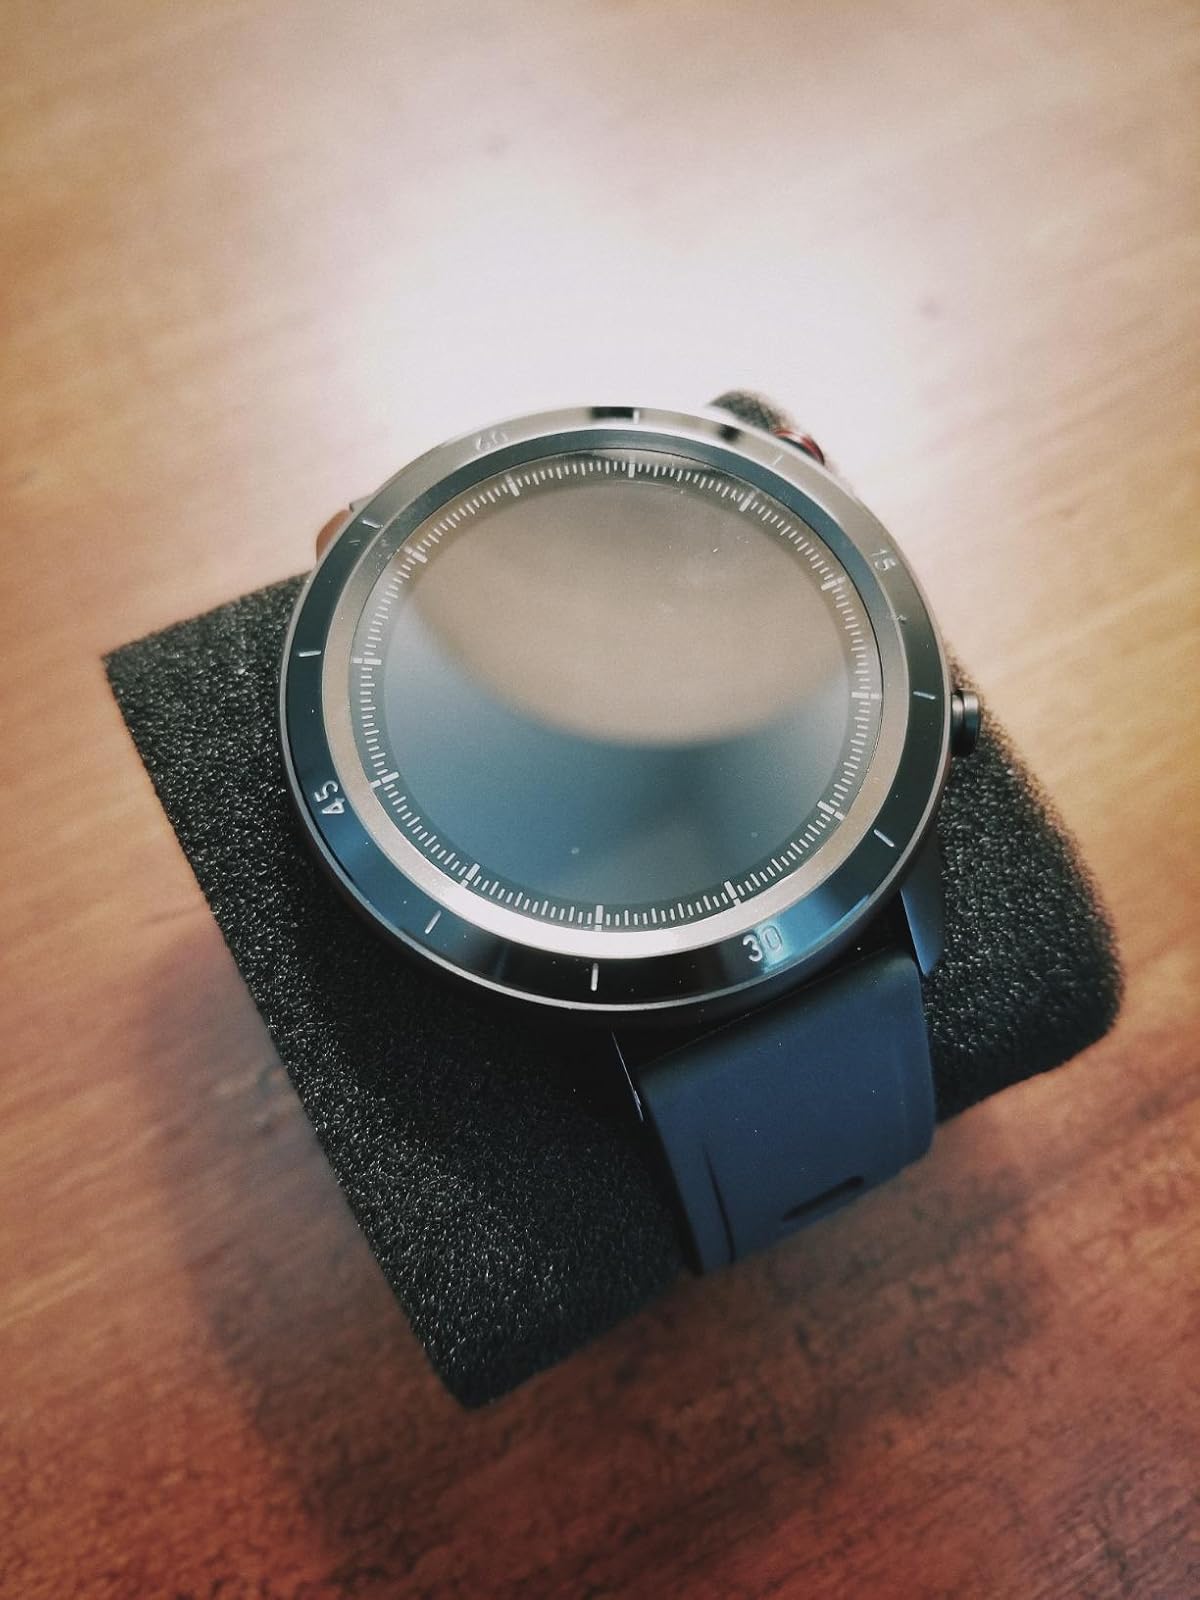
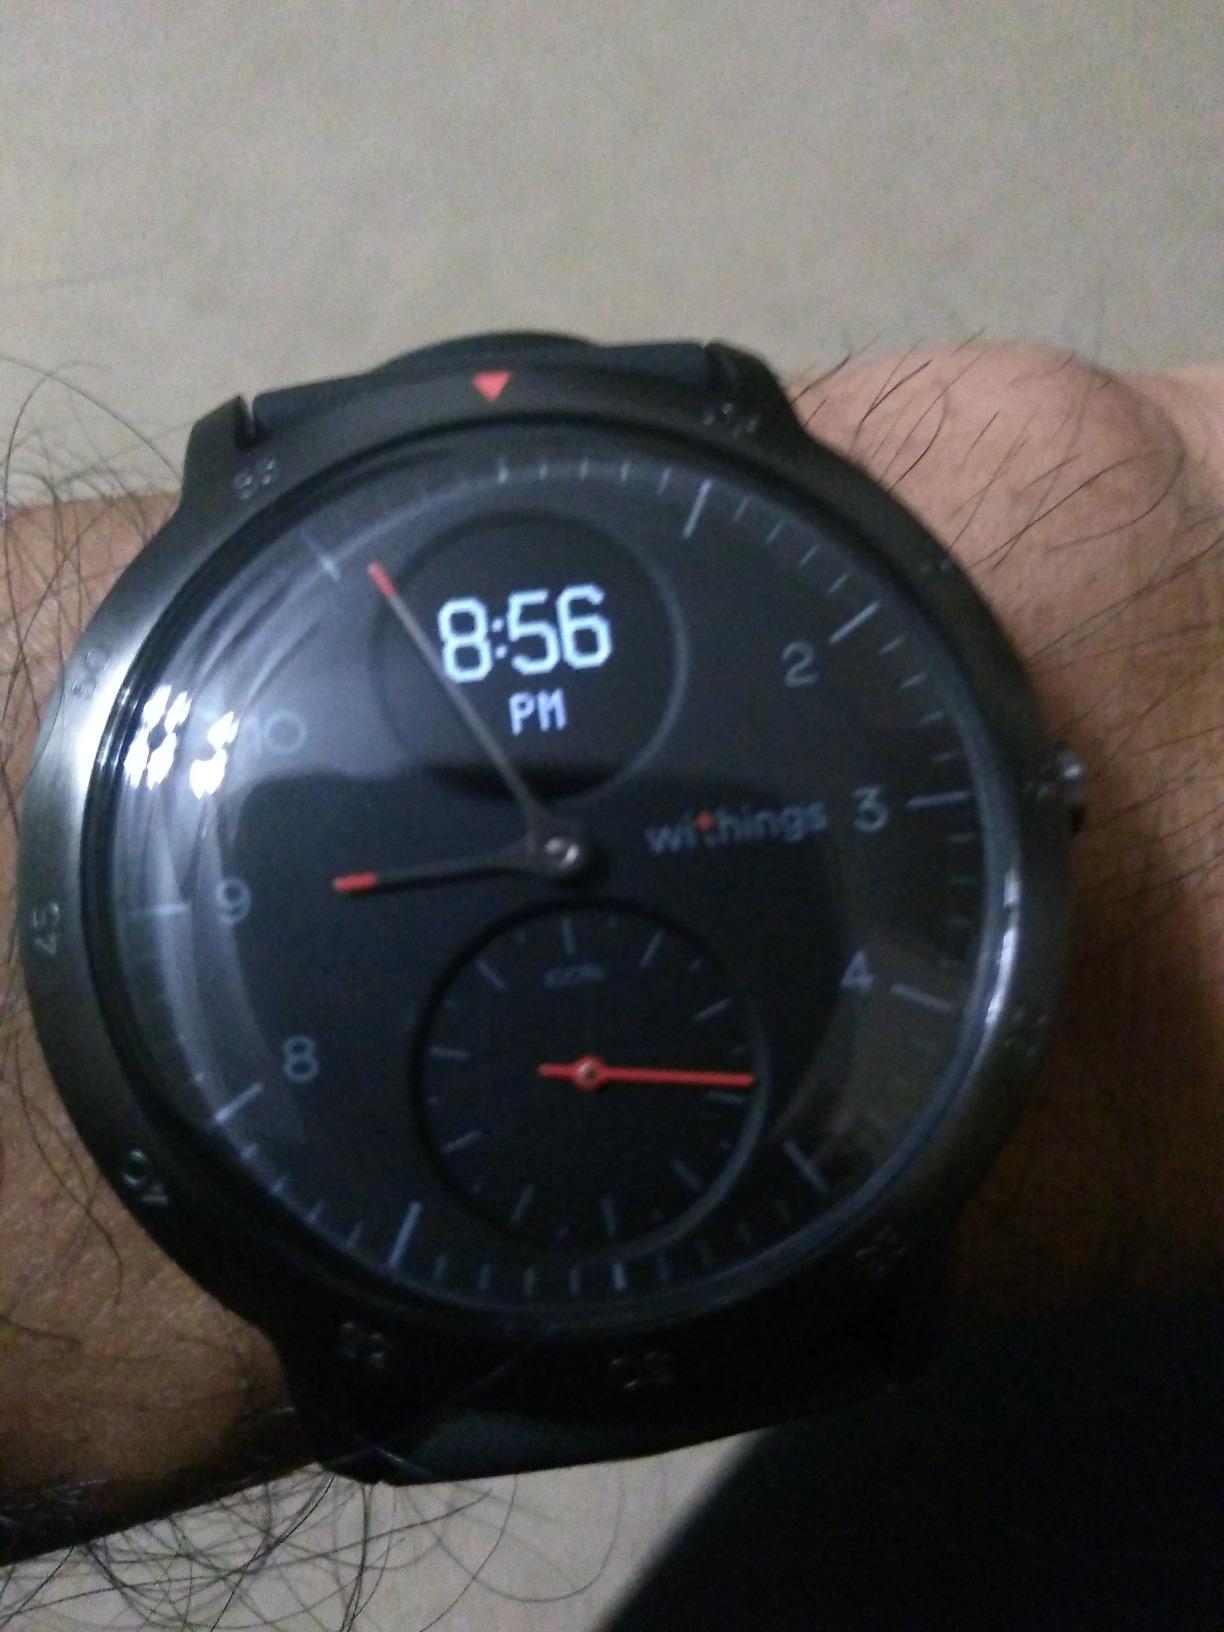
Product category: smartwatch
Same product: no